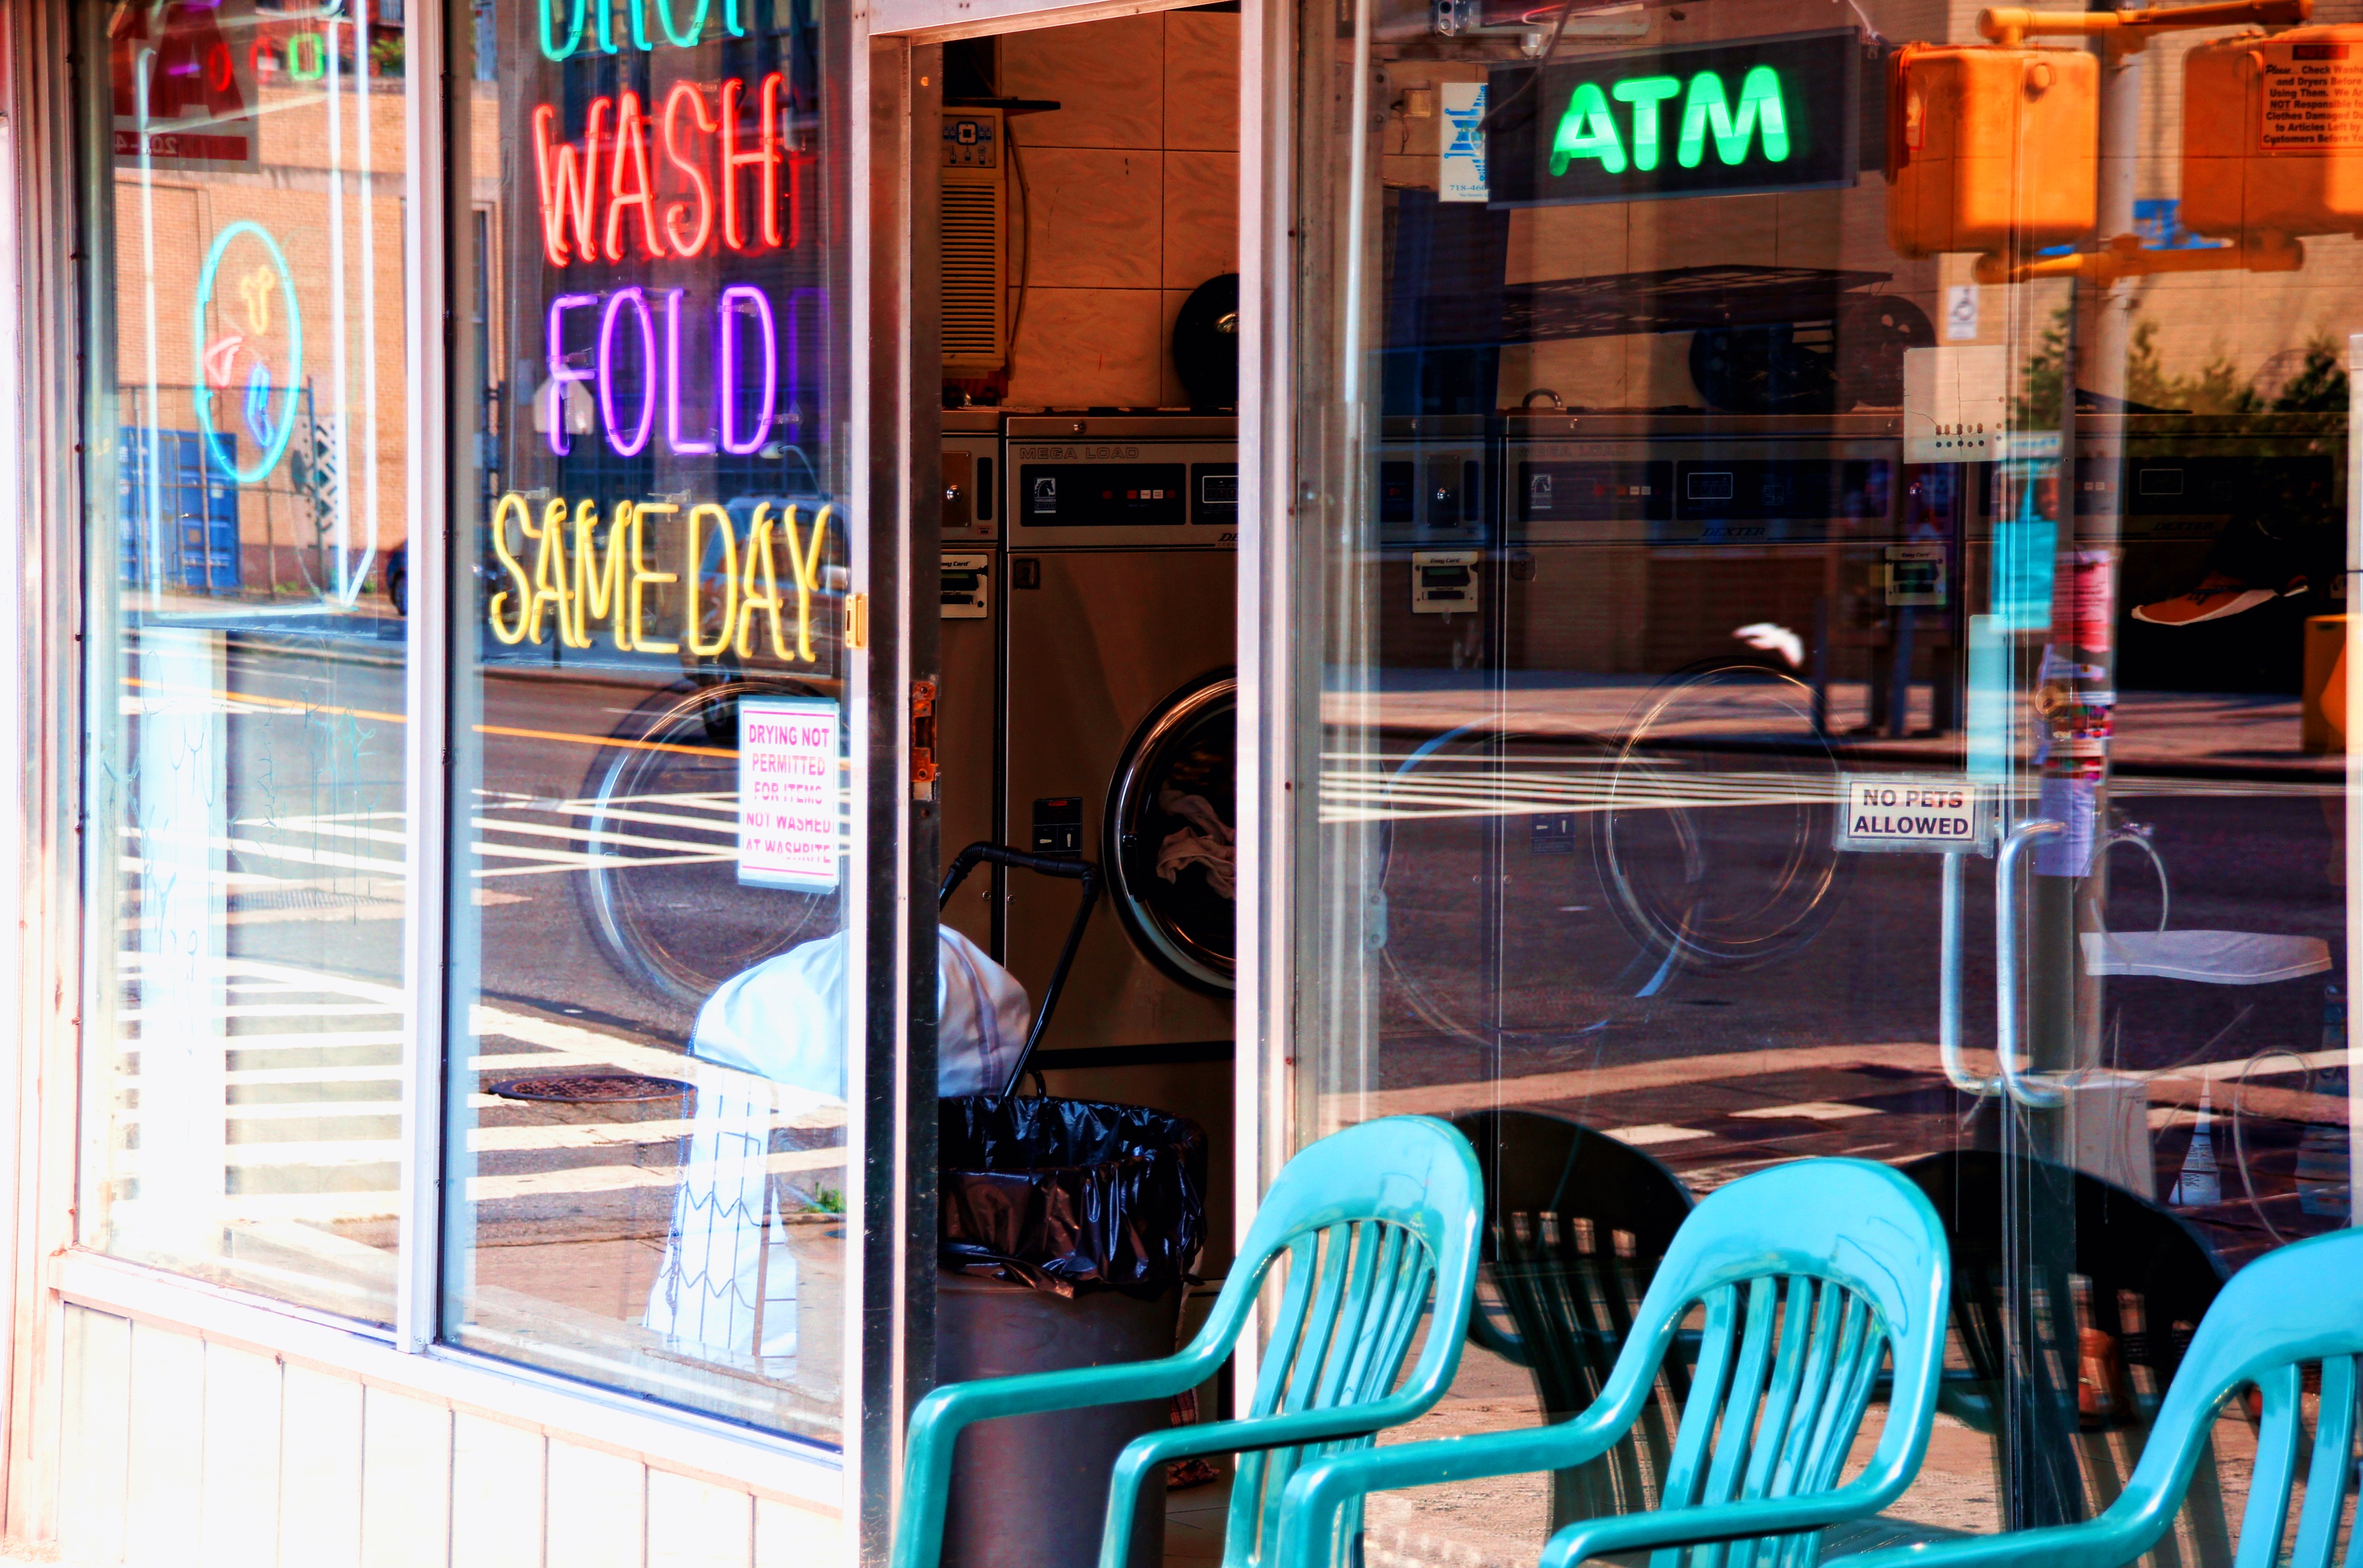
window, restaurant, home, new york, manhattan, bar, color, america, business, colorful, interior design, launderette, design, big apple, window covering